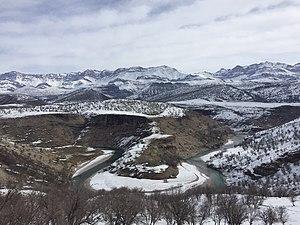
Le district de Bazoft est un district situé dans la préfecture de Kuhrang dans la province du Tchaharmahal-et-Bakhtiari en Iran. Le district comprend deux districts ruraux de Bazoft Bālā et Bazoft Pāein et une ville Bazoft. Il s'agit du quartier d’été pour de nombreux nomades bakhtiaris.